Banjo-Kazooie (video game)

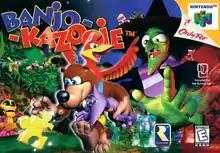
North American Nintendo 64 box art

Banjo-Kazooie is a 1998 platform game developed by Rare and published by Nintendo for the Nintendo 64. Controlling the player characters, the bear Banjo and the bird Kazooie, the player attempts to save Banjo's kidnapped sister Tooty from the witch Gruntilda. The player explores nine nonlinear worlds to gather items and progress. Using Banjo and Kazooie's traversal and combat abilities, they complete challenges such as solving puzzles, jumping over obstacles, and defeating bosses.